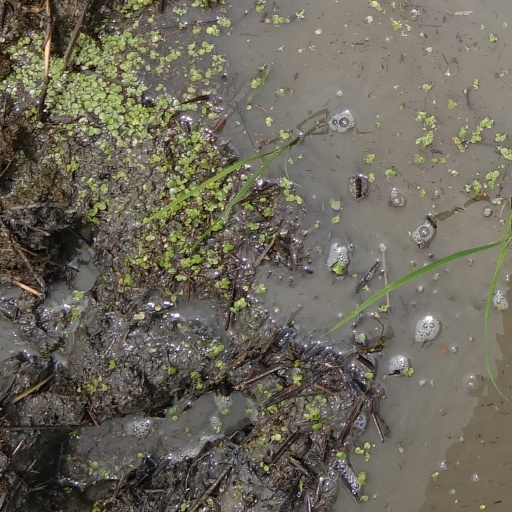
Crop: rice